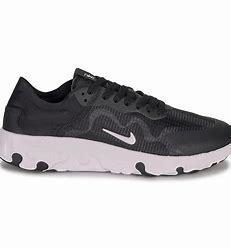
Brand: Nike
Model: Renew Lucent